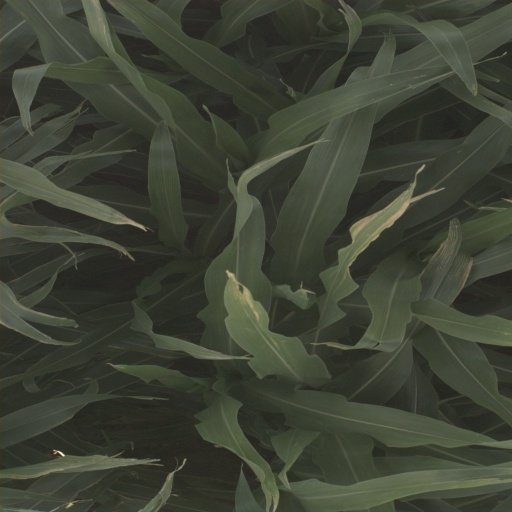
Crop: sorghum